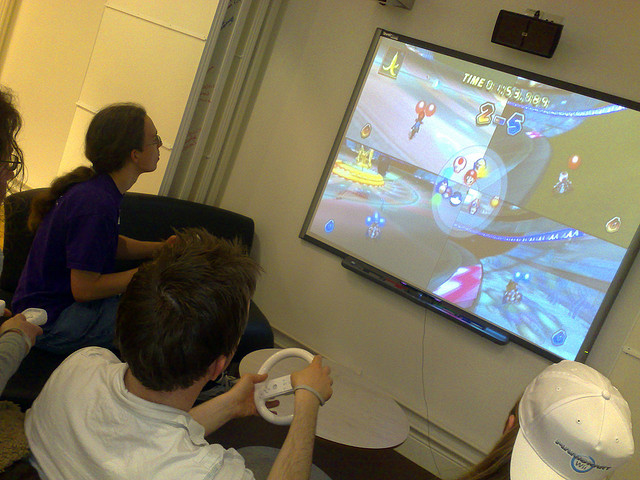
user: Given an image and a question. Answer the question in a short answer. Question: What game are they playing? Short Answer:
assistant: video